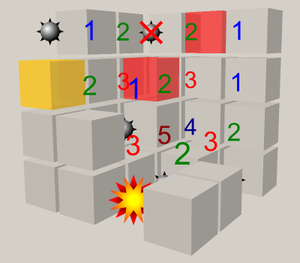
Minestryger (spil) / Eksempler
Minestryger er et simpelt computerspil, hvor det gælder om at undgå alle miner ved hjælp af talanvisninger. Spillet er desuden på tid og det gælder derfor om at få den bedste tidsrekord som kun kan opnås ved et fuldført spil.